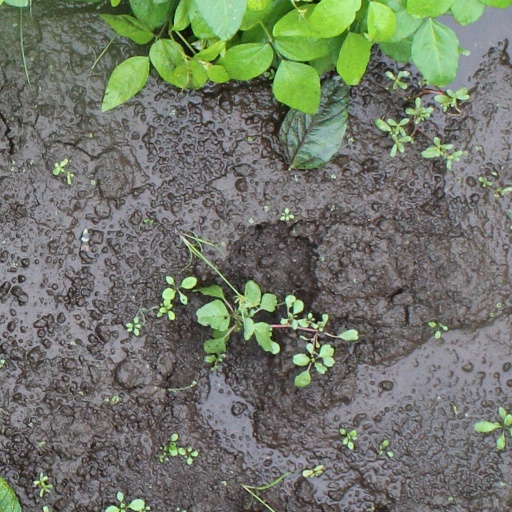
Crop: soybean